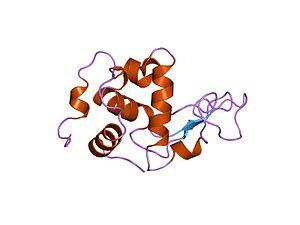
Le lysozyme ou muramidase est une protéine globulaire longue d'une centaine d'acides aminés qui est impliquée dans la défense contre les infections bactériennes. Elle est présente chez de nombreuses espèces d'animaux. On le trouve en particulier dans un certain nombre de sécrétions et dans le blanc d'œuf.